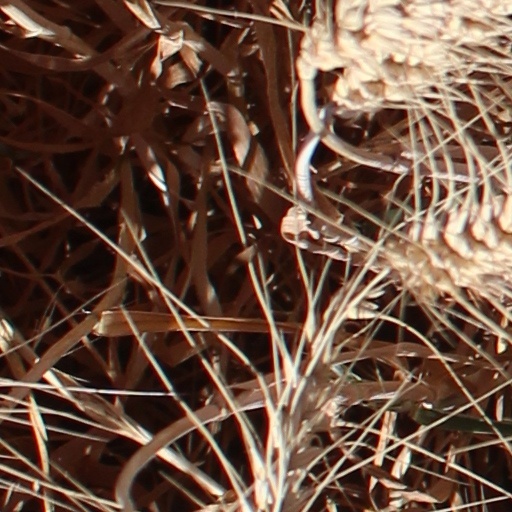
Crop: wheat